2014 London Marathon

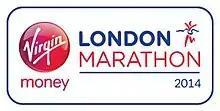
Event logo

The 2014 London Marathon was the 34th running of the annual marathon race in London, England, which took place on Sunday, 13 April. The men's elite race was won by Kenyan Wilson Kipsang Kiprotich and the women's race was won by Kenyan Edna Kiplagat. The men's wheelchair race was won by Switzerland's Marcel Hug and the women's wheelchair race was won by American Tatyana McFadden. Kipsang and McFadden set course records.